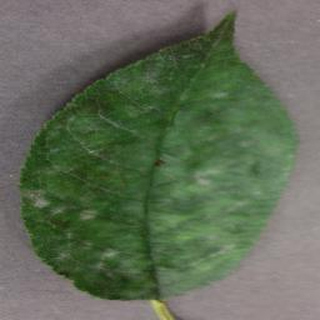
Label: cherry_powdery_mildew